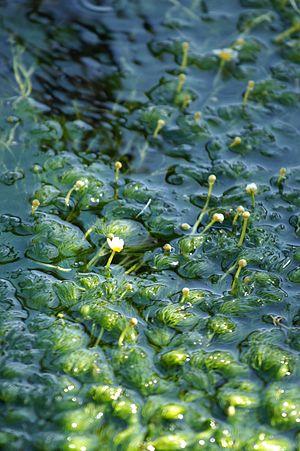
La rivière Kakita est un cours d'eau du Japon long de 1,2 km dont le cours est entièrement situé dans le bourg de Shimizu.